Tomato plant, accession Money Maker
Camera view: bottom (45 deg); turntable rotation: 60 degrees
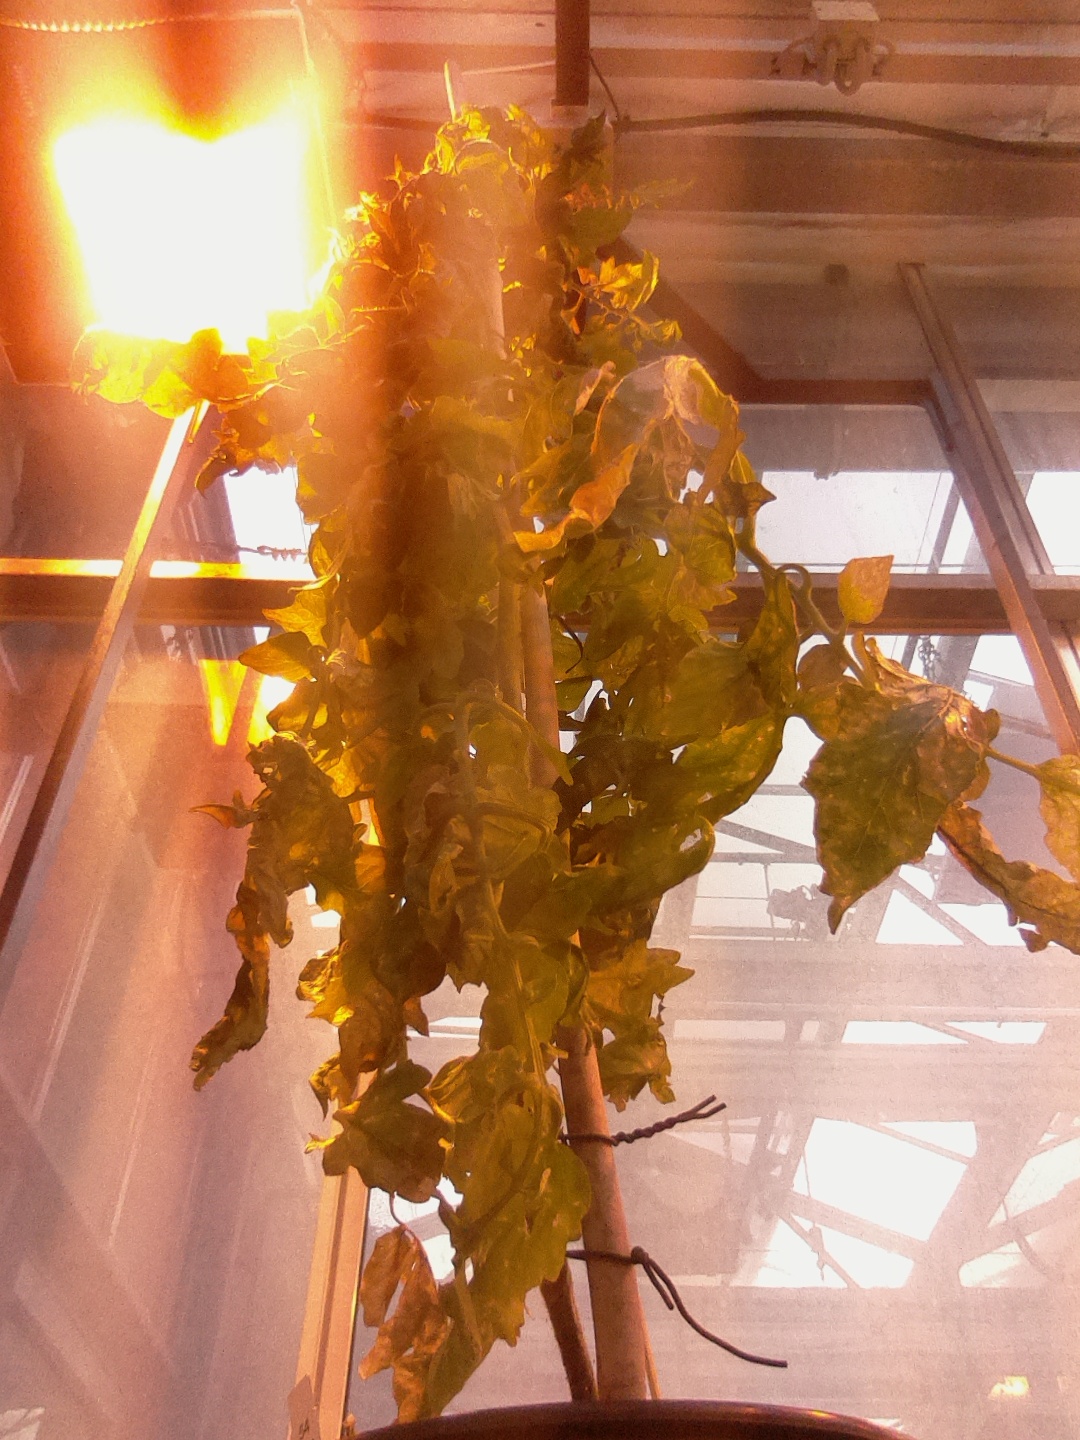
BBCH growth stage 79: 90% -100% of final fruit size